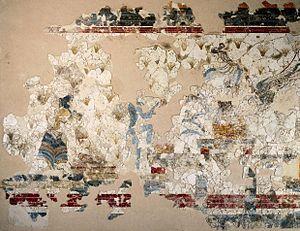
La civilisation minoenne est une civilisation antique qui s'est développée sur les îles de Crète, de Santorin et probablement sur une grande partie de la mer Égée, au sud de la Grèce de 2700 à 1200 av. J.-C.